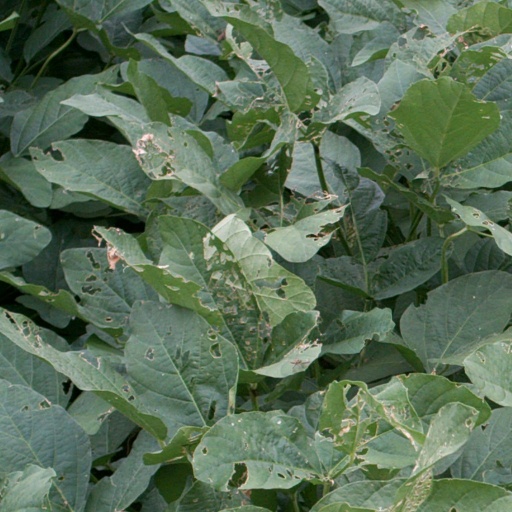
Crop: soybean